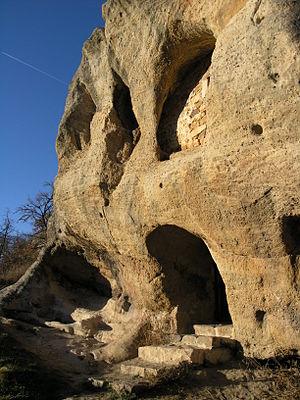
Acisclus, canonisé par l'église comme Saint Aciscle est un saint martirisé à Cordoue, probablement en 304 sous Dioclétien. Il est, avec sa sœur sainte Victoire de Cordoue, le Saint Patron de cette ville.